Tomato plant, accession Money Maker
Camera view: vertical (180 deg); turntable rotation: 0 degrees
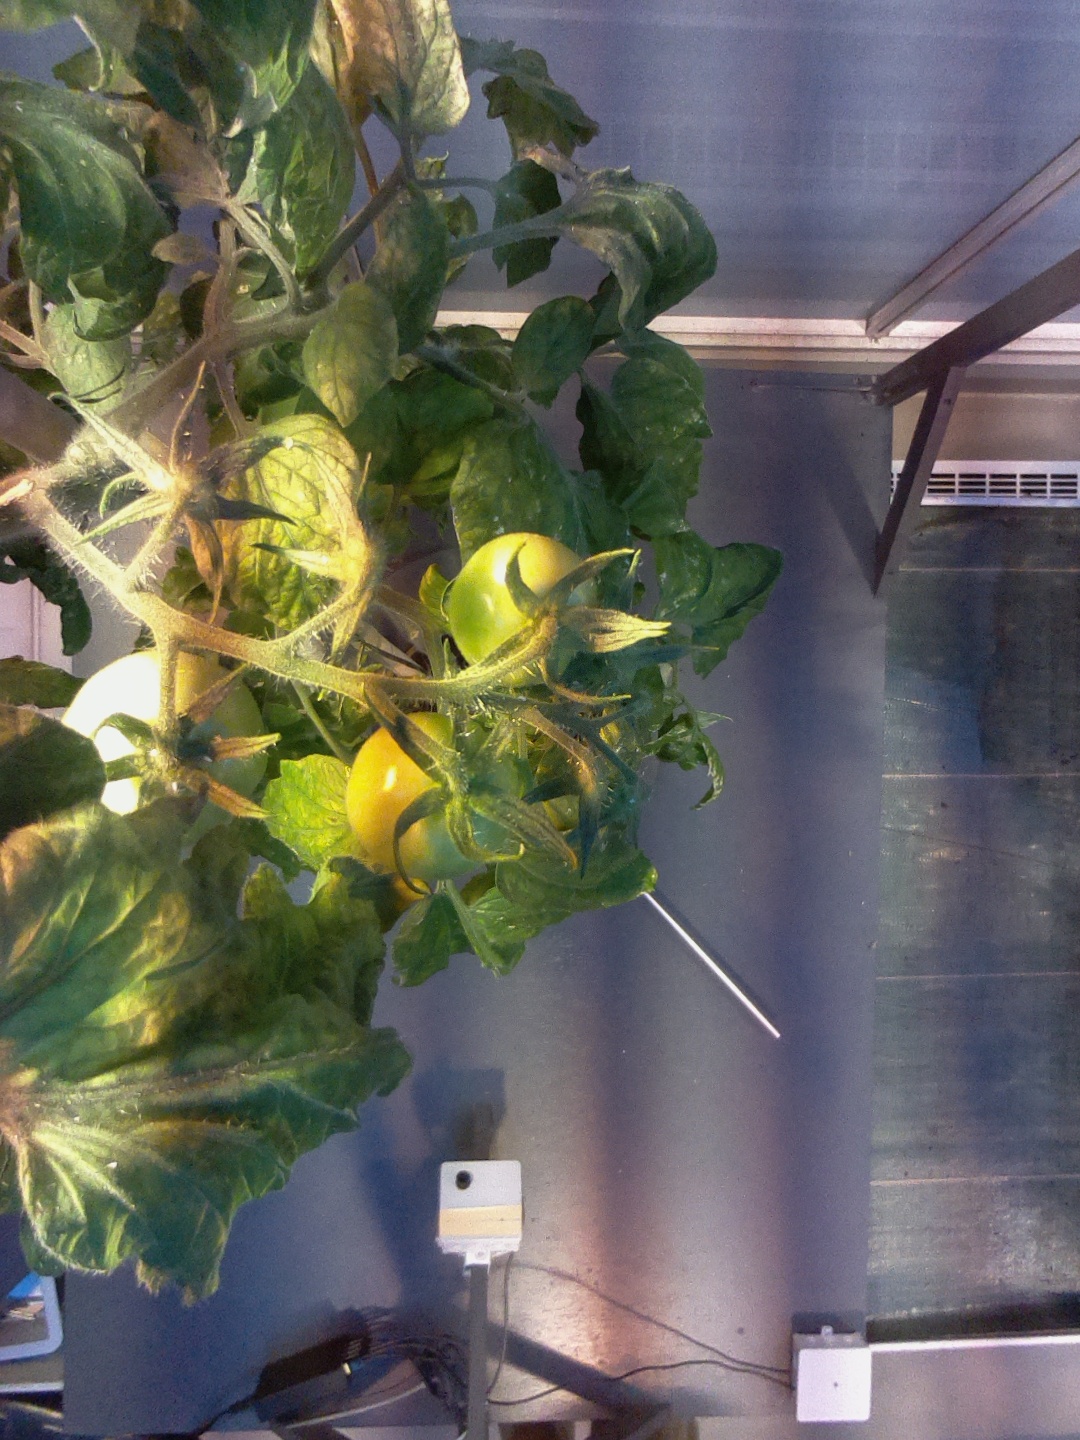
BBCH growth stage 75: 50%-60% of final fruit size